The Ghost (1963 film)

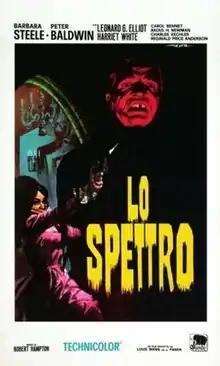
Italian theatrical release poster

The Ghost (Italian title: Lo Spettro) is a 1963 Italian horror film directed by Riccardo Freda, using the pseudonym "Robert Hampton". The film stars Barbara Steele and Peter Baldwin. Other titles for the film include The Spectre and Lo Spettro del Dr. Hichcock.